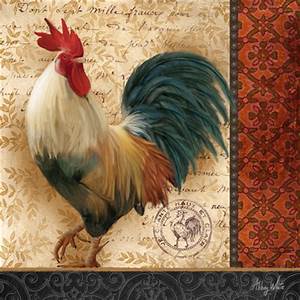
Label: chicken